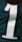
Number: 1